Bear, Delaware

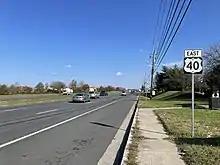
US 40 eastbound in Bear

Bear is located at the junction of east–west U.S. Route 40 and north–south Delaware Route 7. US 40 runs west to Glasgow and Elkton, Maryland and east to New Castle and the Delaware Memorial Bridge while DE 7 runs north to Christiana and south to Red Lion. The Delaware Route 1 freeway passes through Bear and has an interchange with US 40 serving the community. DE 1 heads north to an interchange with Interstate 95 in Christiana that provides access to Wilmington and the rest of the Northeast Megalopolis and south toward Dover and the Delaware Beaches.